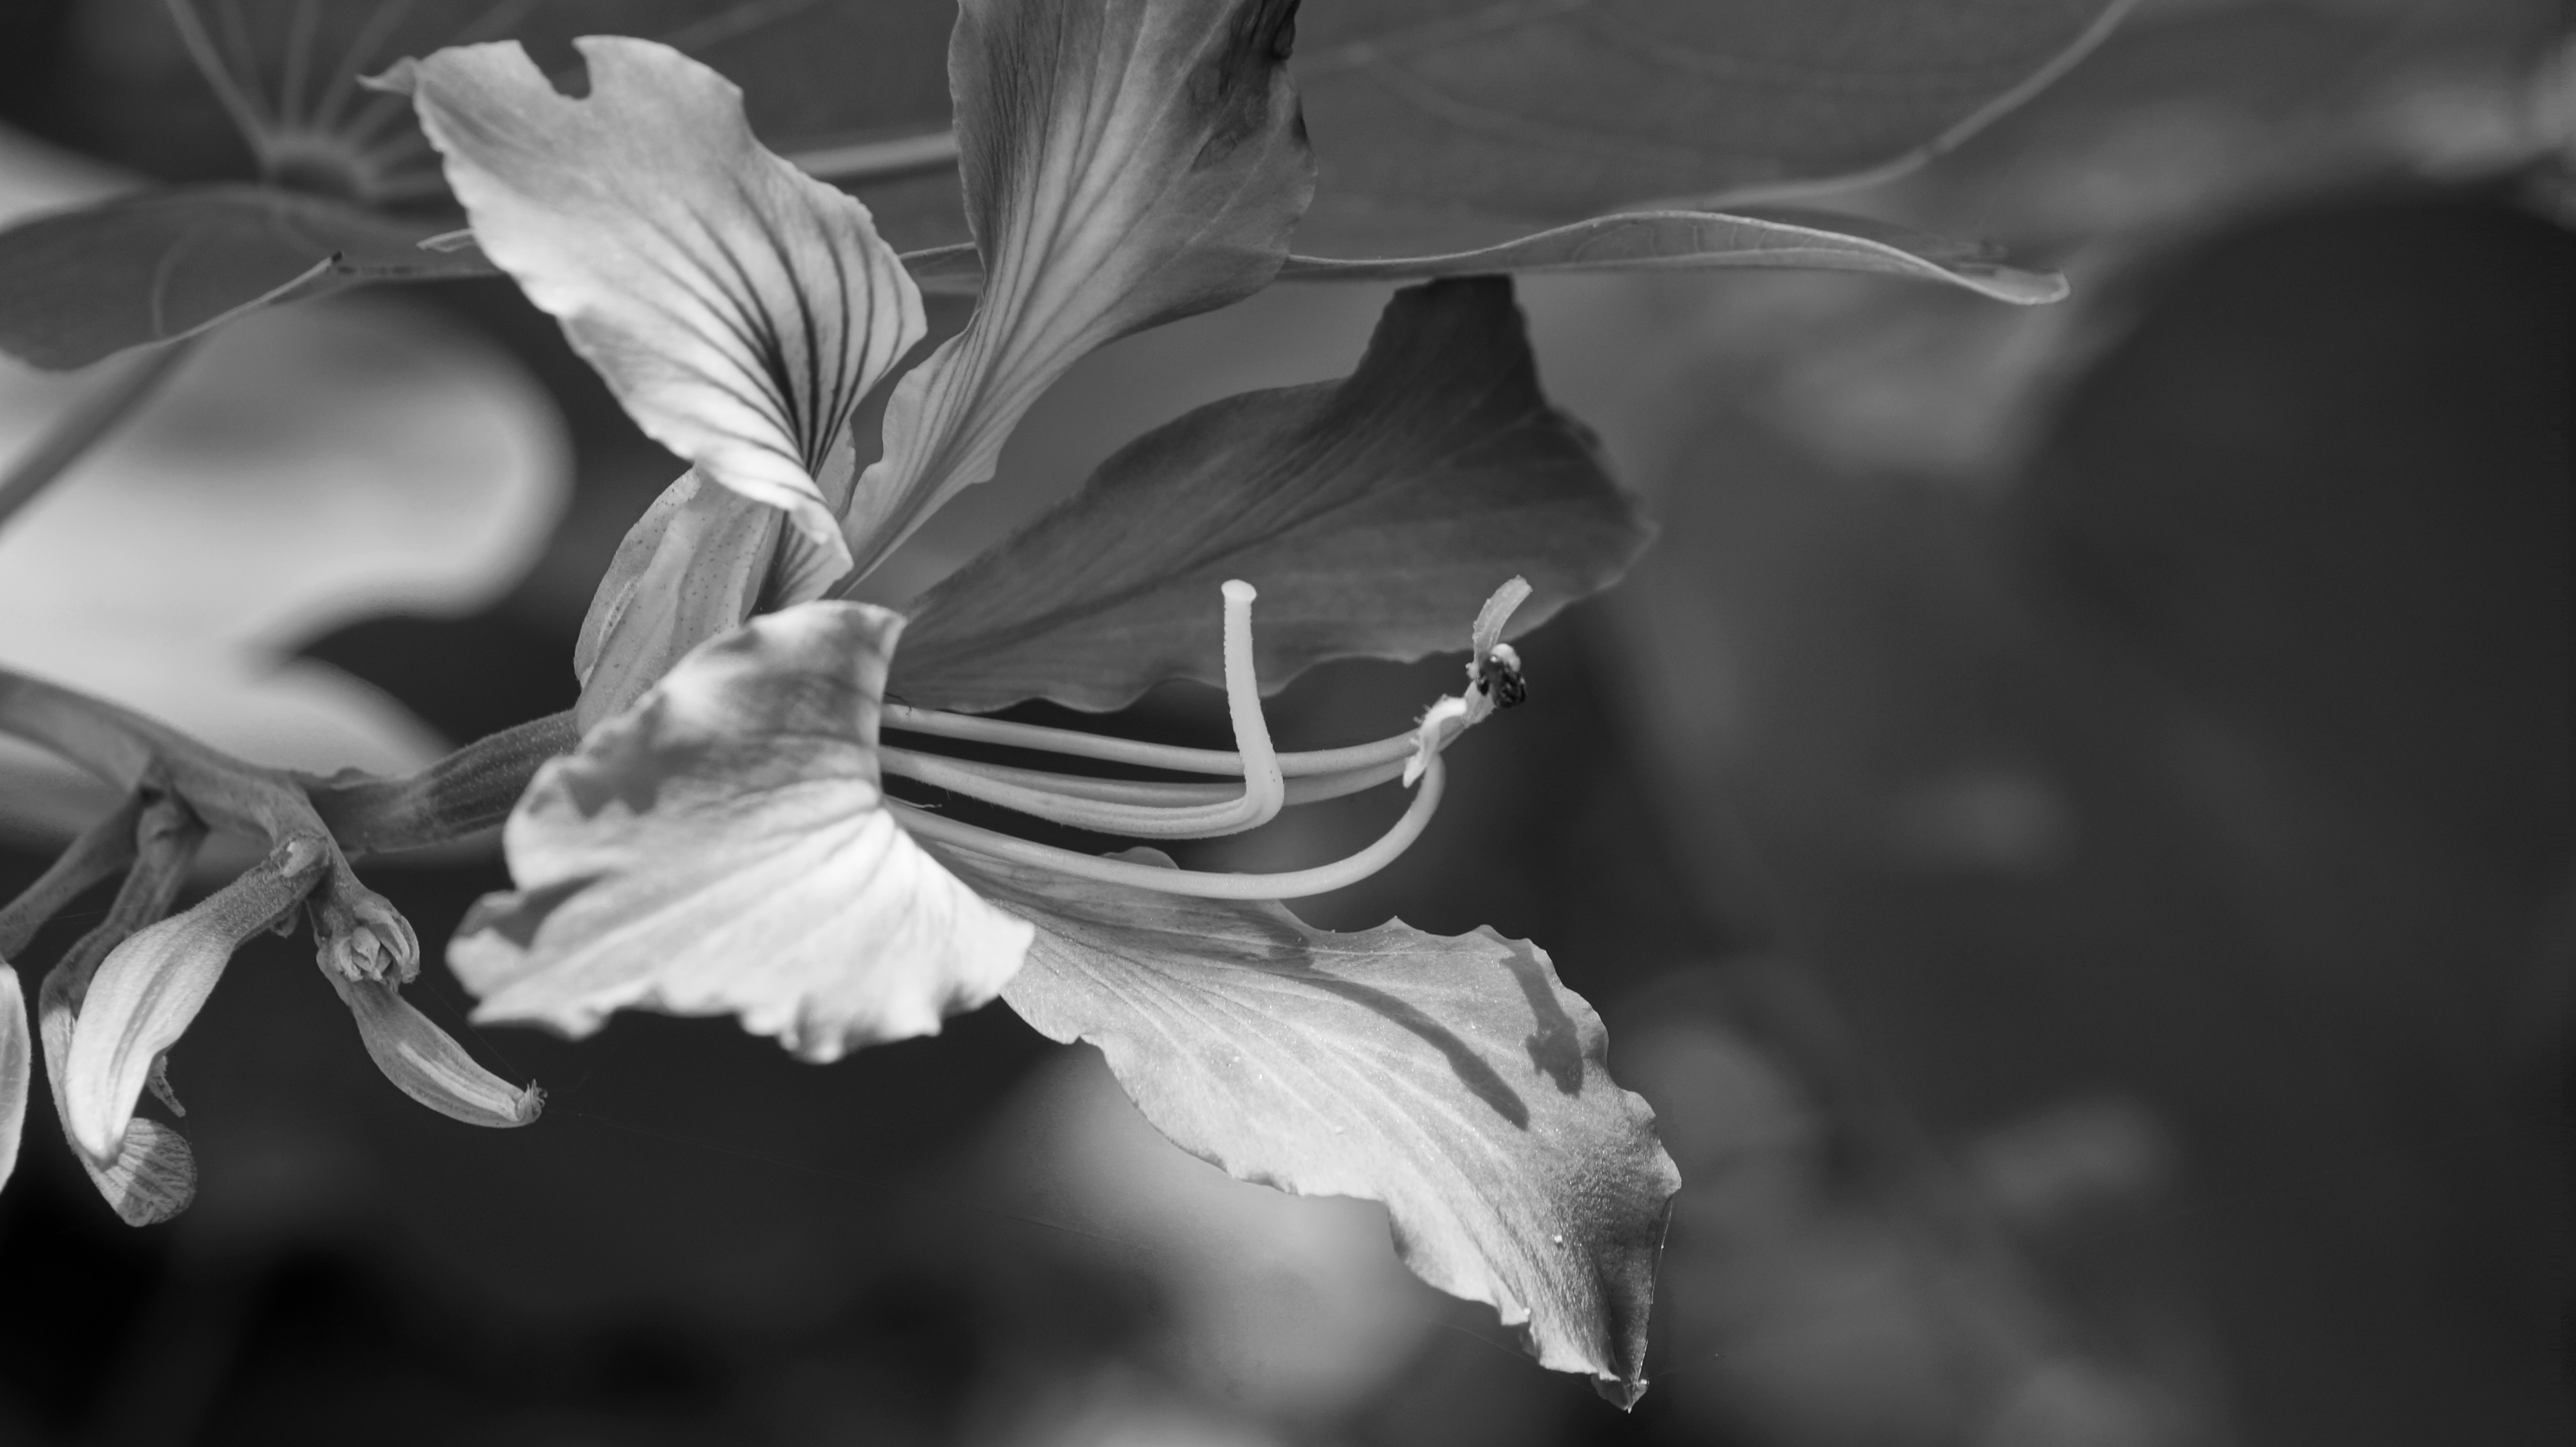
nature, branch, blossom, black and white, plant, white, photography, leaf, flower, petal, darkness, botany, black, monochrome, flora, close up, macro photography, monochrome photography, plant stem